Pisa

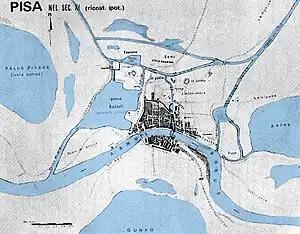
Hypothetical map of Pisa in the 11th century AD

The power of Pisa as a maritime nation began to grow and reached its apex in the 11th century, when it acquired traditional fame as one of the four main historical maritime republics of Italy.